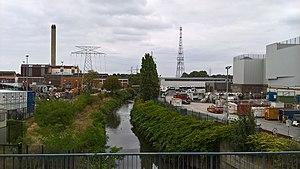
La Senne est une rivière de Belgique, affluent de la Dyle et sous-affluent de l'Escaut par le Rupel et au bord de laquelle est née Bruxelles.